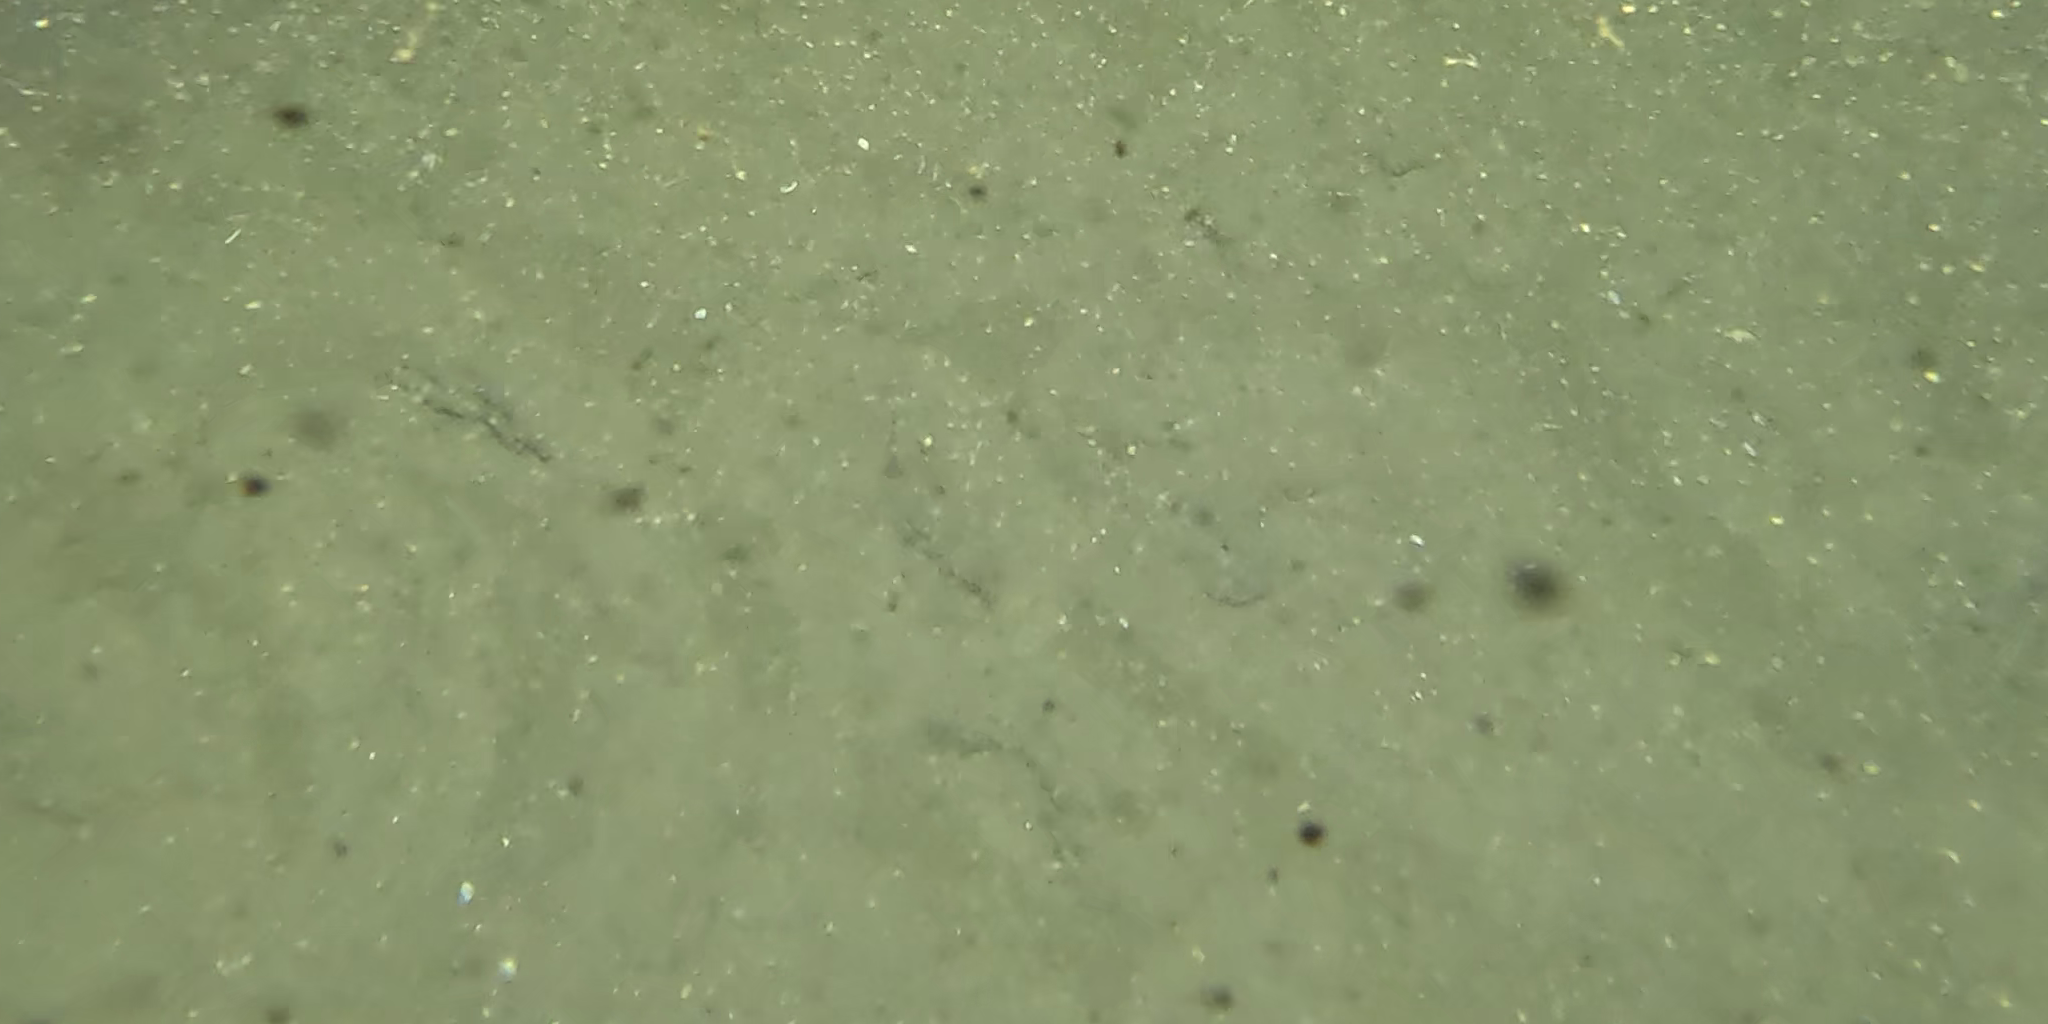
Seabed habitat: sand